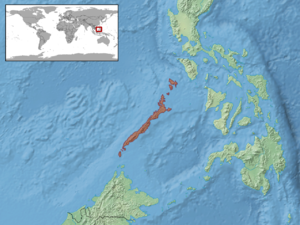
Gekko palawanensis est une espèce de geckos de la famille des Gekkonidae.